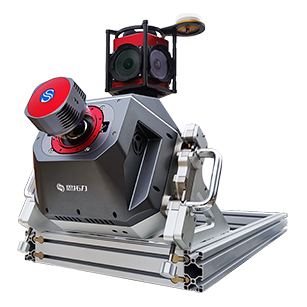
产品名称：车载移动测量系统-SV500
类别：思拓力品牌
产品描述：该产品可应用于测量、定位、数据采集等领域。具备支持GNSS卫星信号接收、惯性测量等主要功能。具有高精度、高集成度等产品特点。